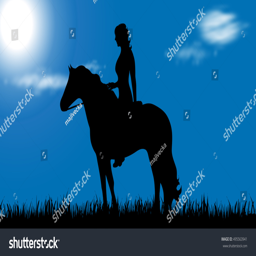
vector silhouette of woman with horse on a meadow .